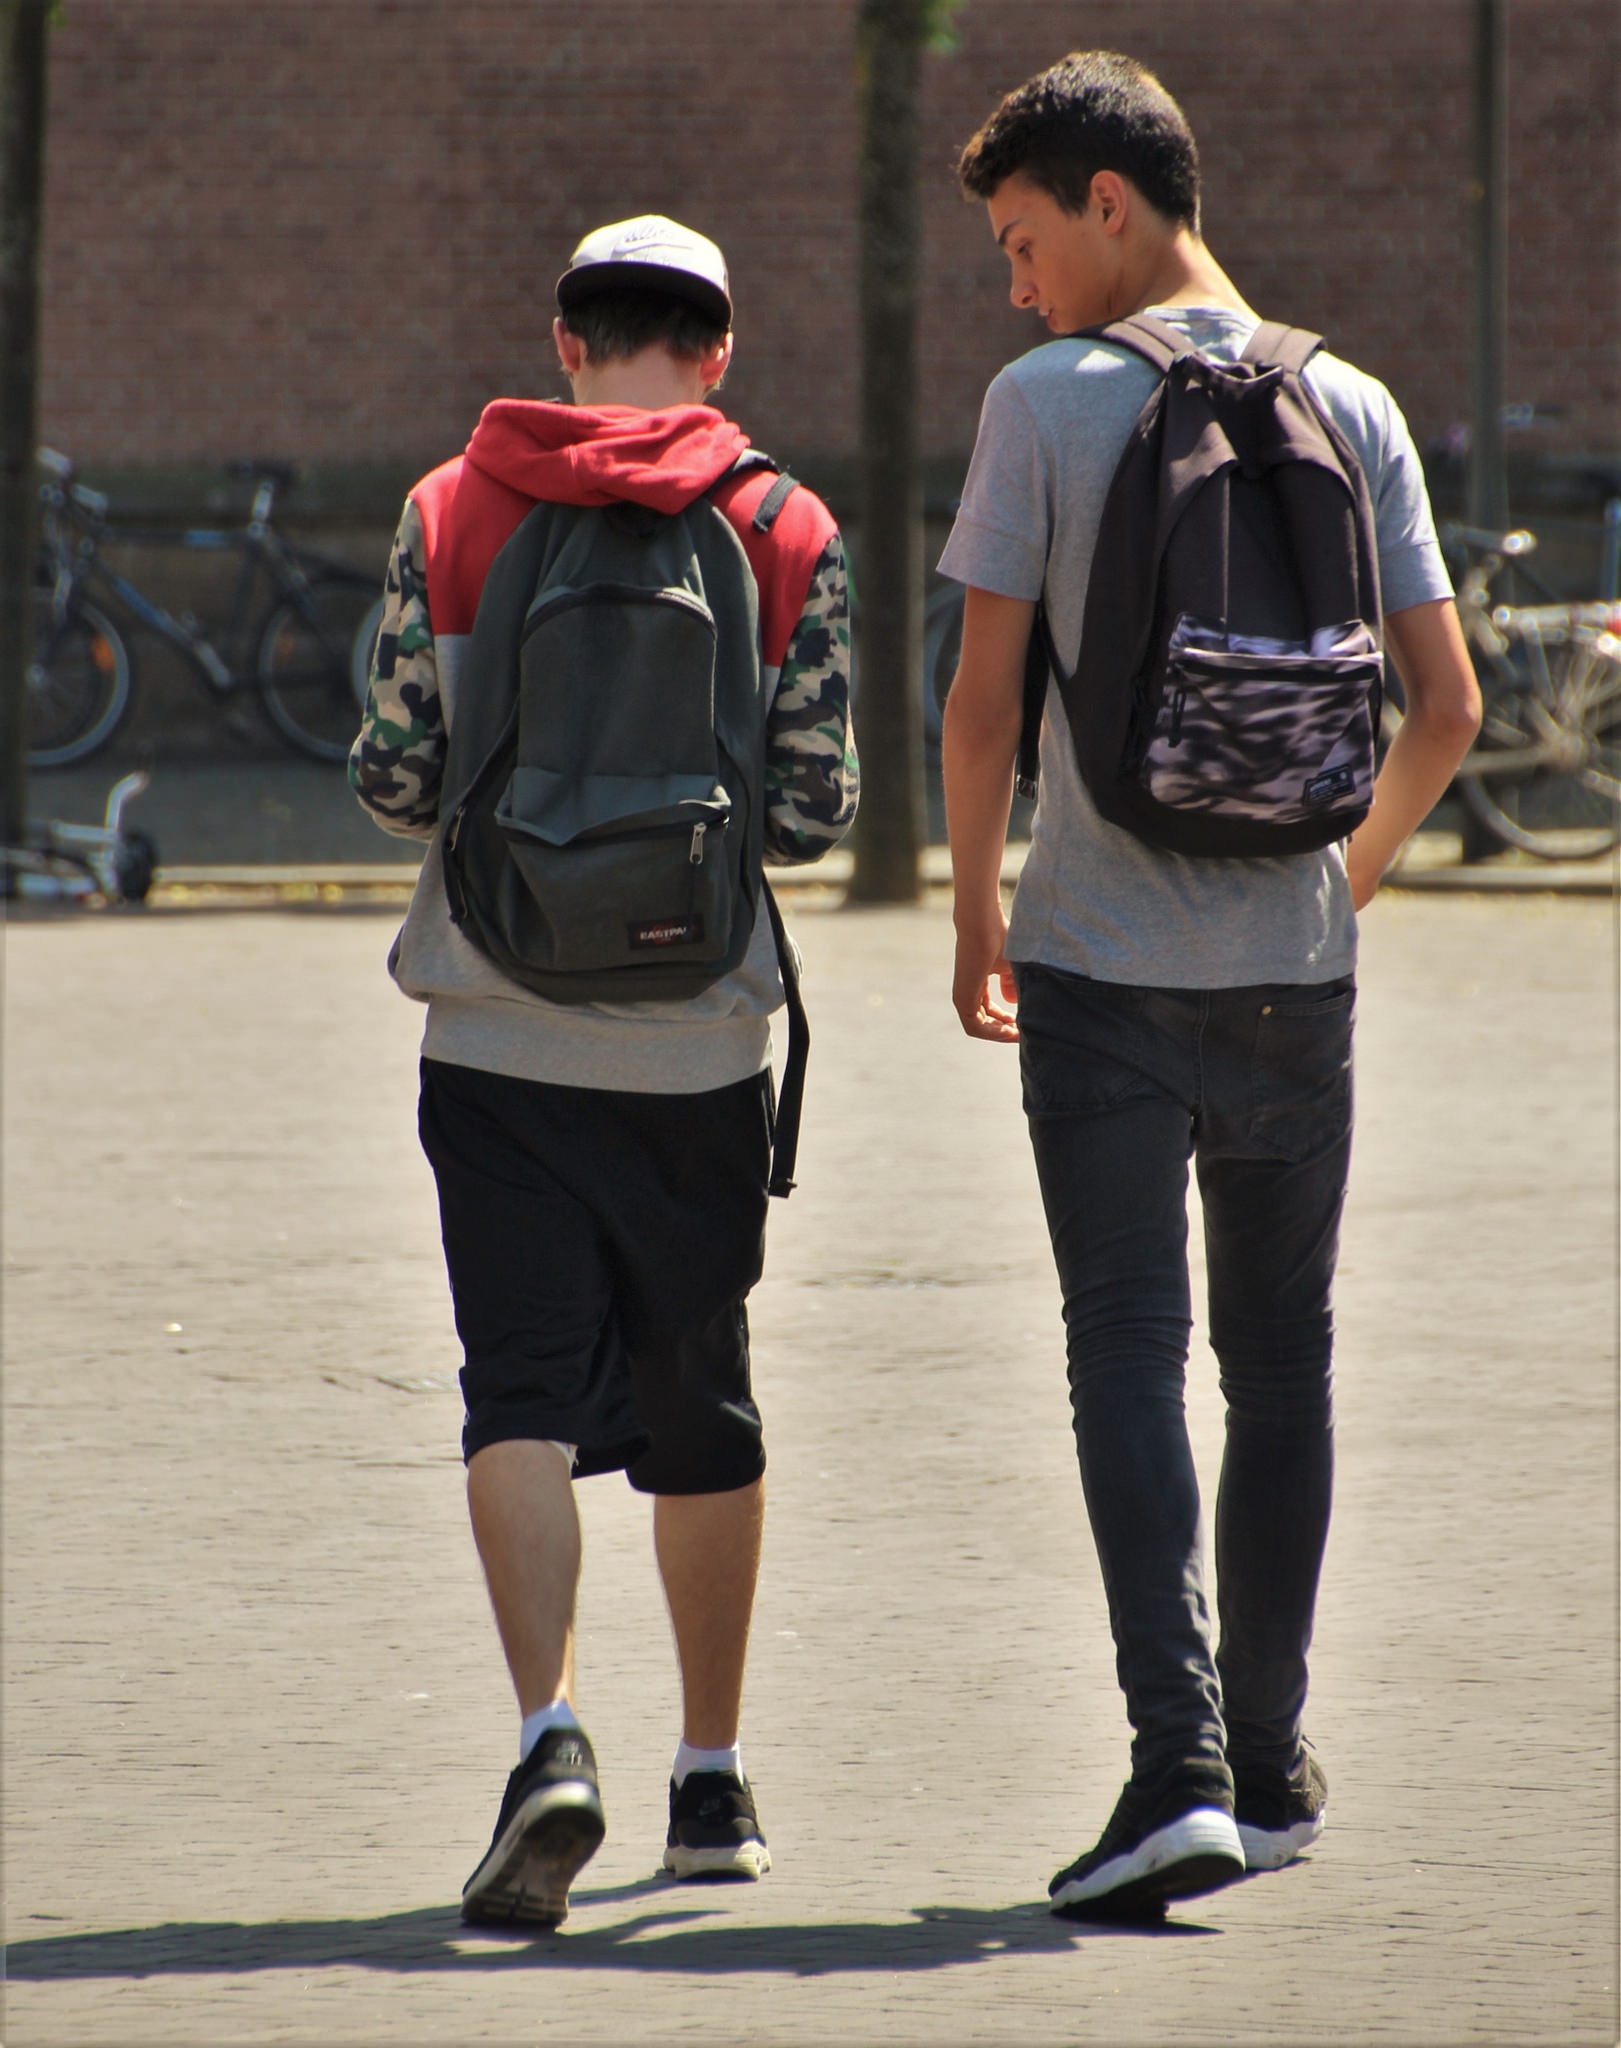
smartphone, mobile, hand, walking, people, technology, road, street, game, looking, male, internet, young, spring, phone, telephone, student, fashion, jogging, playing, clothing, lifestyle, smiling, fun, friends, happy, footwear, cellphone, media, cellular, pokemon go, pokemon, casual, network, gaming, cell, smart